Tri-Cities (Nebraska)

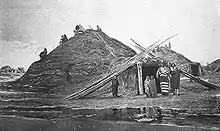
Members of the Pawnee Tribe

Before the arrival of European settlers, the Tri-Cities area was inhabited by various groups of indigenous peoples, including the Pawnee and Ponca. Members of these tribes famously hunted bison, which were once widespread in the area that became the Tri-Cities.